Disposable ship

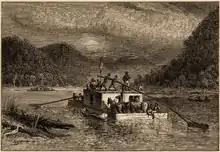
Travelers aboard a flatboat on a moonlit night

On all major navigable rivers around the world, there is a current that flows towards the estuary, so it is possible to float with the water flow, and the only instruments needed are anchors and rudders to maneuver the vessel down the river. It became possible to sail upstream with the advent of steam power, without which vessels had to use sails if the current was not too strenuous, or manual force in the form of ox or horse pulling, and people wearing towbars. It was thus convenient for shipping companies and traders to send cargo by barge-like vessels of a simple construction, on a one-way trip to the end destinations of the Central European rivers, including the Upper and Middle Rhines.